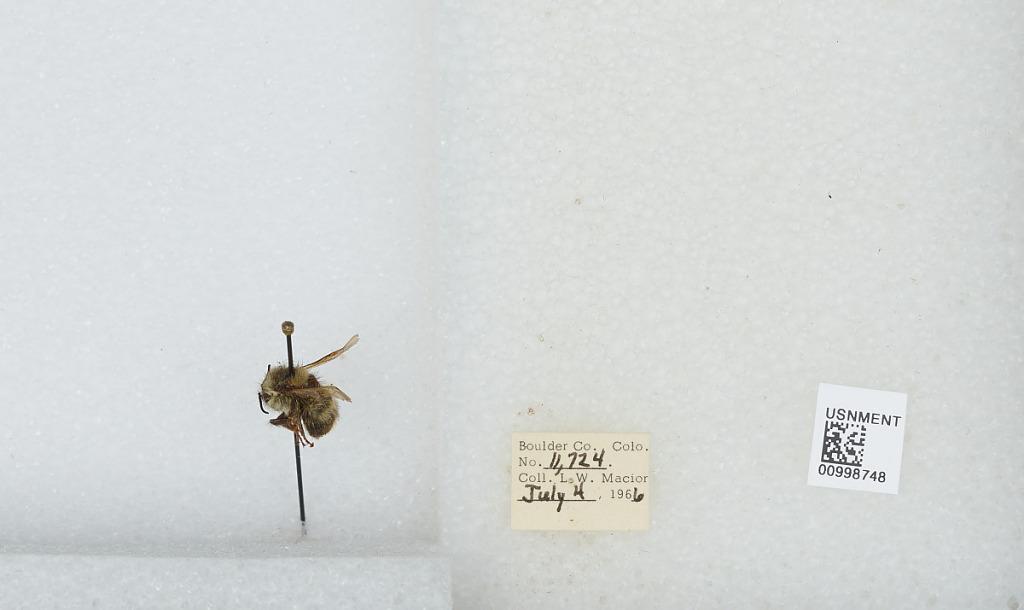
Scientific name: Bombus (Pyrobombus) mixtus Cresson
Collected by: L. Macior
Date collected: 1966-7-4
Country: United States
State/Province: Colorado
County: Boulder
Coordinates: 40.015, -105.27